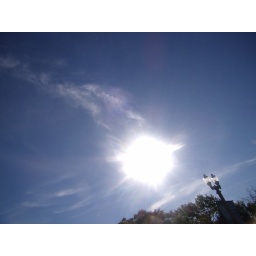
sun burst in the blue sky